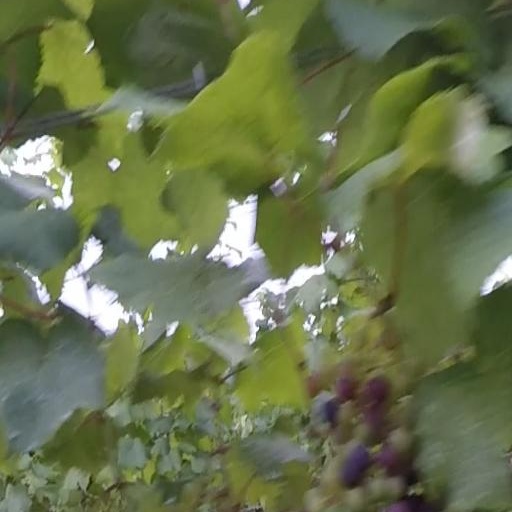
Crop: grape